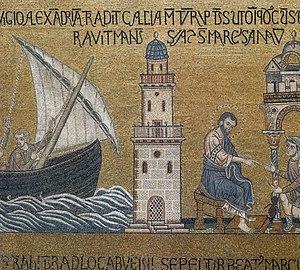
Mosaïque du XIIIem siècle représentant Saint Marc arrivant dans la ville d'Alexandrie.